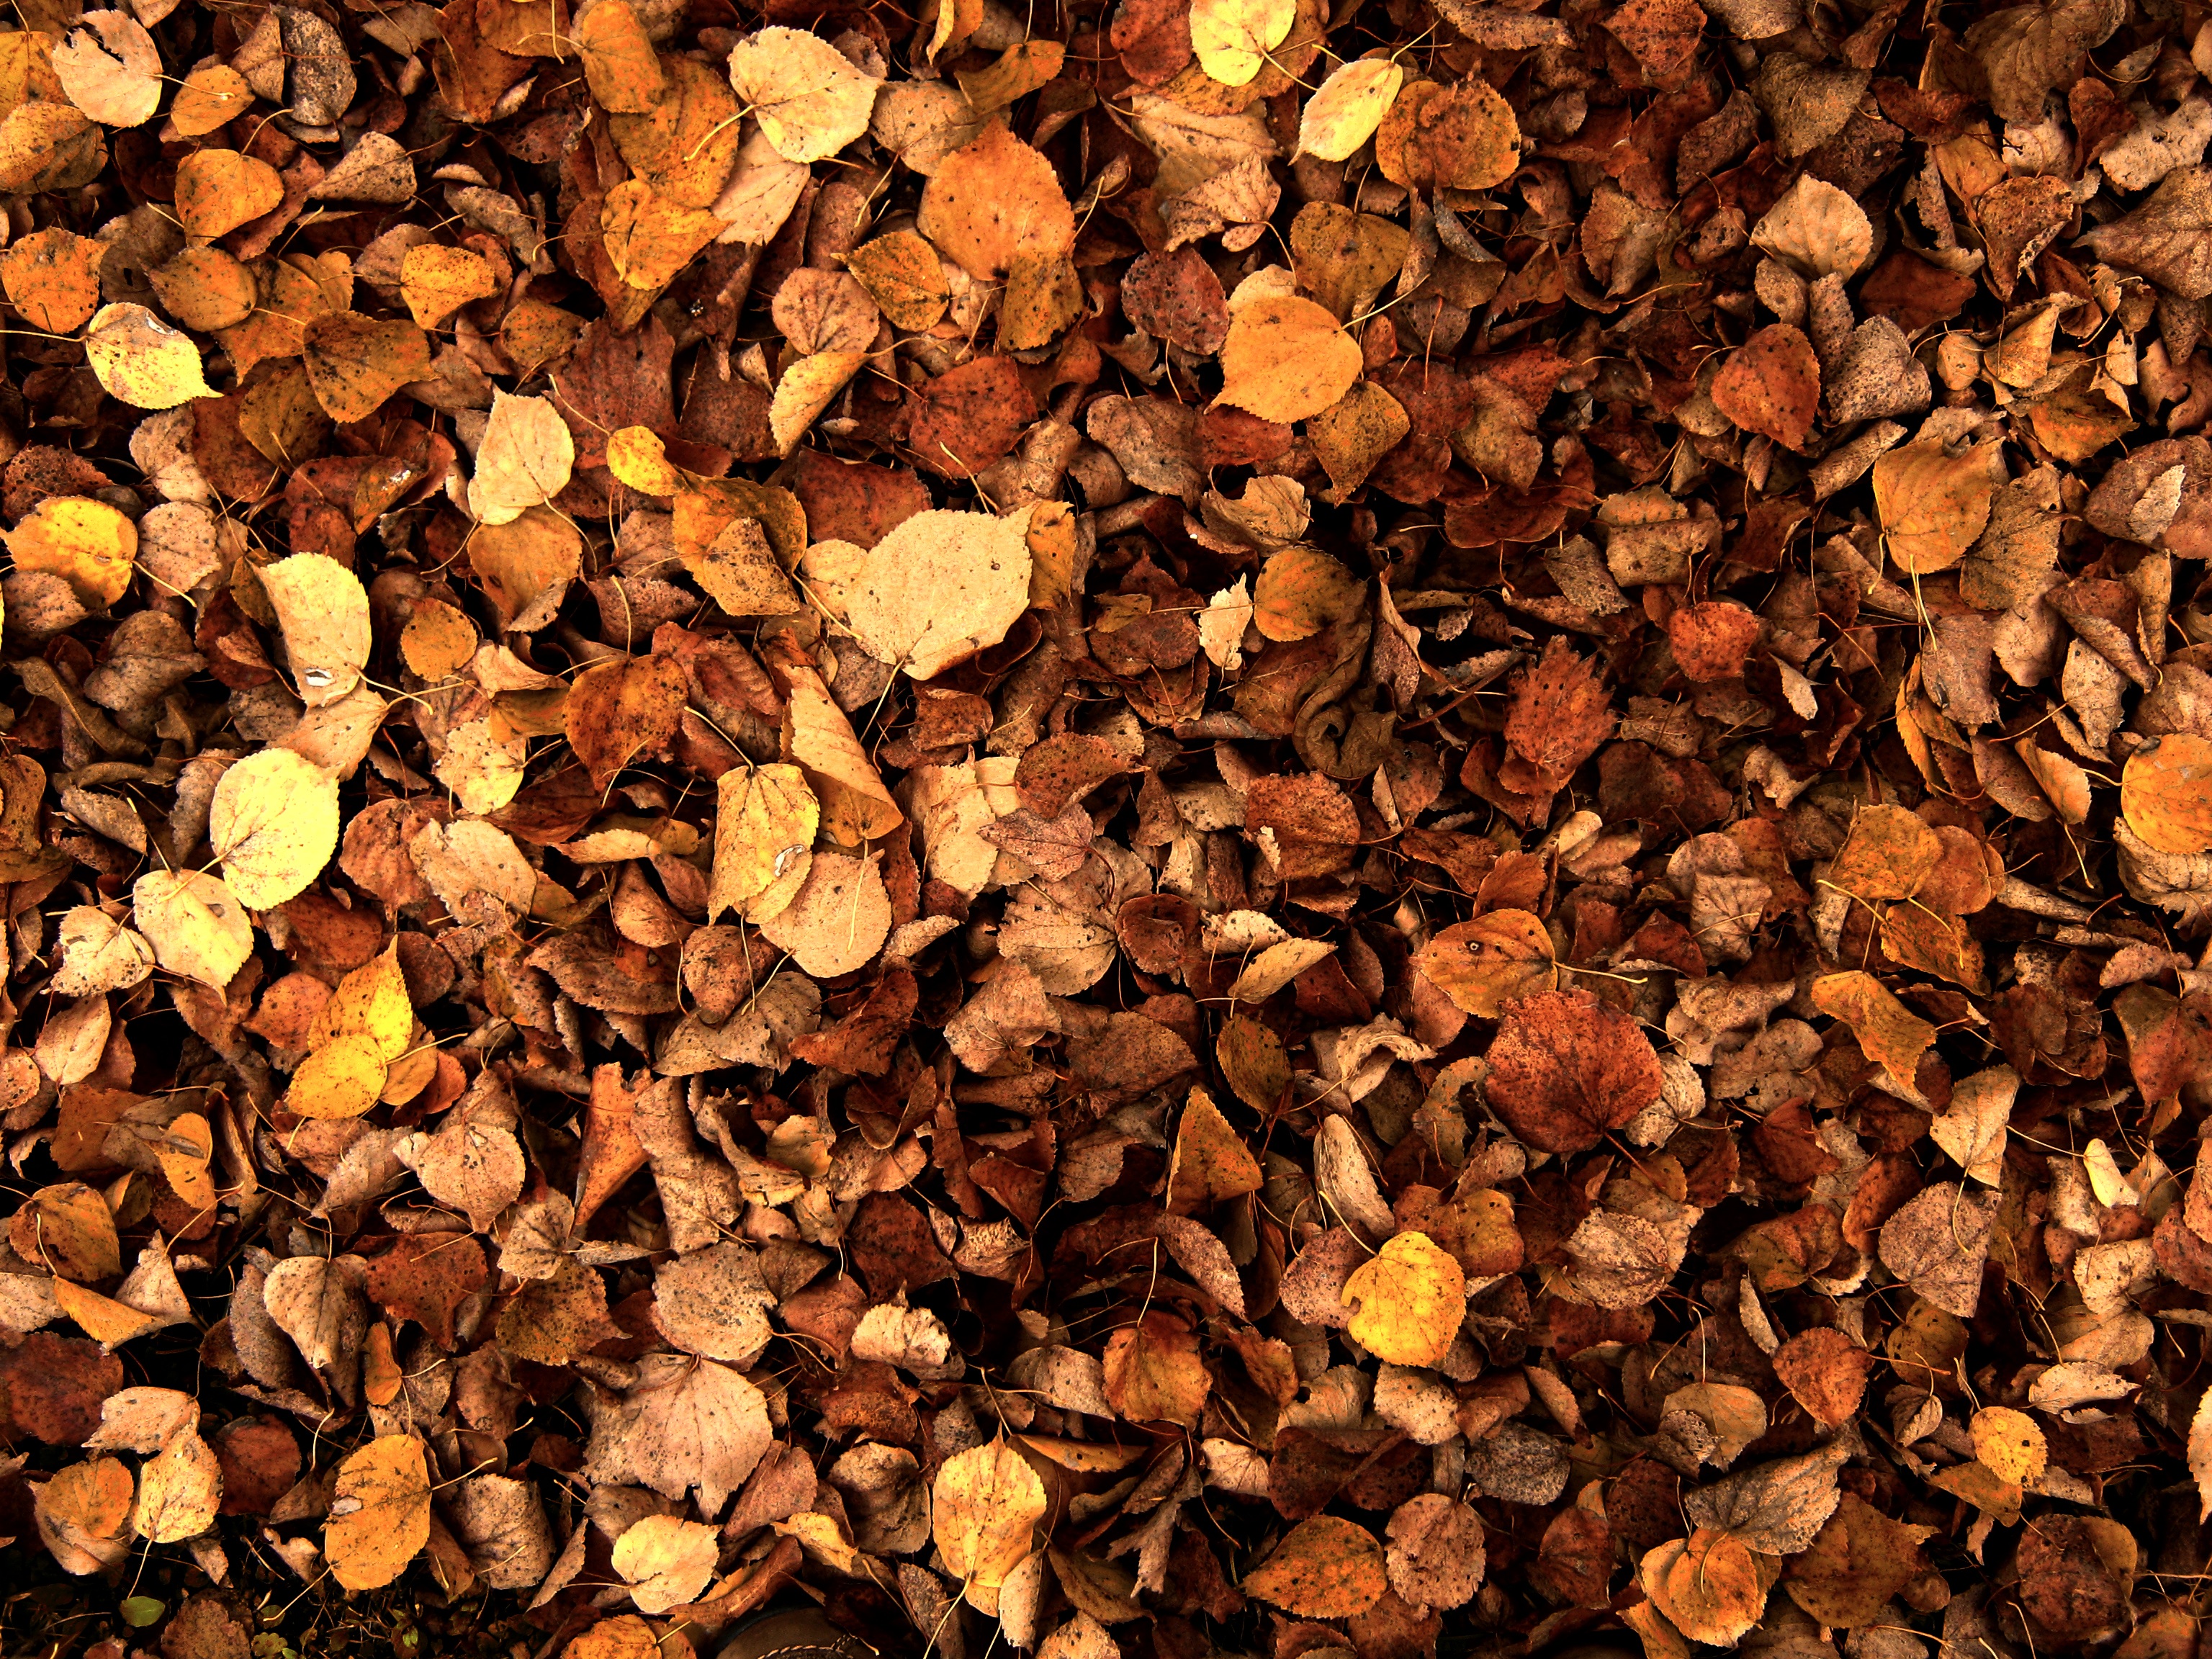
tree, nature, forest, branch, plant, wood, leaf, flower, golden, autumn, soil, colorful, yellow, season, leaves, deciduous, october, fall foliage, golden autumn, autumn light, woody plant